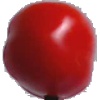
Label: Tomato 2